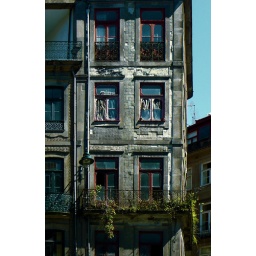
with balcony and flowers - slightly ghostified in Paint Shop